Rufous-naped ground tyrant

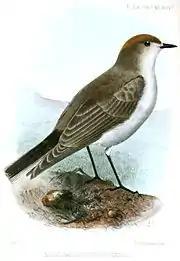
"Muscisaxicola rufivertex" Joseph Smit, 1867

The rufous-naped ground tyrant is long and weighs about . The sexes have the same plumage. Adults of the nominate subspecies "M. r. rufivertex" have a bright cinnamon or orange-rufous patch on the crown and a faint white supercilium and broken eye-ring on an otherwise pale gray head. Their upperparts are also mostly pale gray, with a black lower rump. Their wings are a dusky gray. Their tail is dusky with thin white edges on the outer webs of the outermost feathers. Their throat and belly are whitish and their breast pale gray. Subspecies "M. r. pallidiceps" is smaller than the nominate and has a paler crown patch, a thinner supercilium, paler ashy gray upperparts, and a blacker tail. "M. r. occipitalis" is larger than the nominate, with a rufous crown, slightly darker wings, and a noticeably darker tail. Subspecies "M. r. achalensis" has a reddish-cinnamon crown, a white supercilium, brown wing coverts, blackish brown primaries and secondaries, and white underparts. All subspecies have a dark brown iris, a long thin black bill, and black legs and feet.